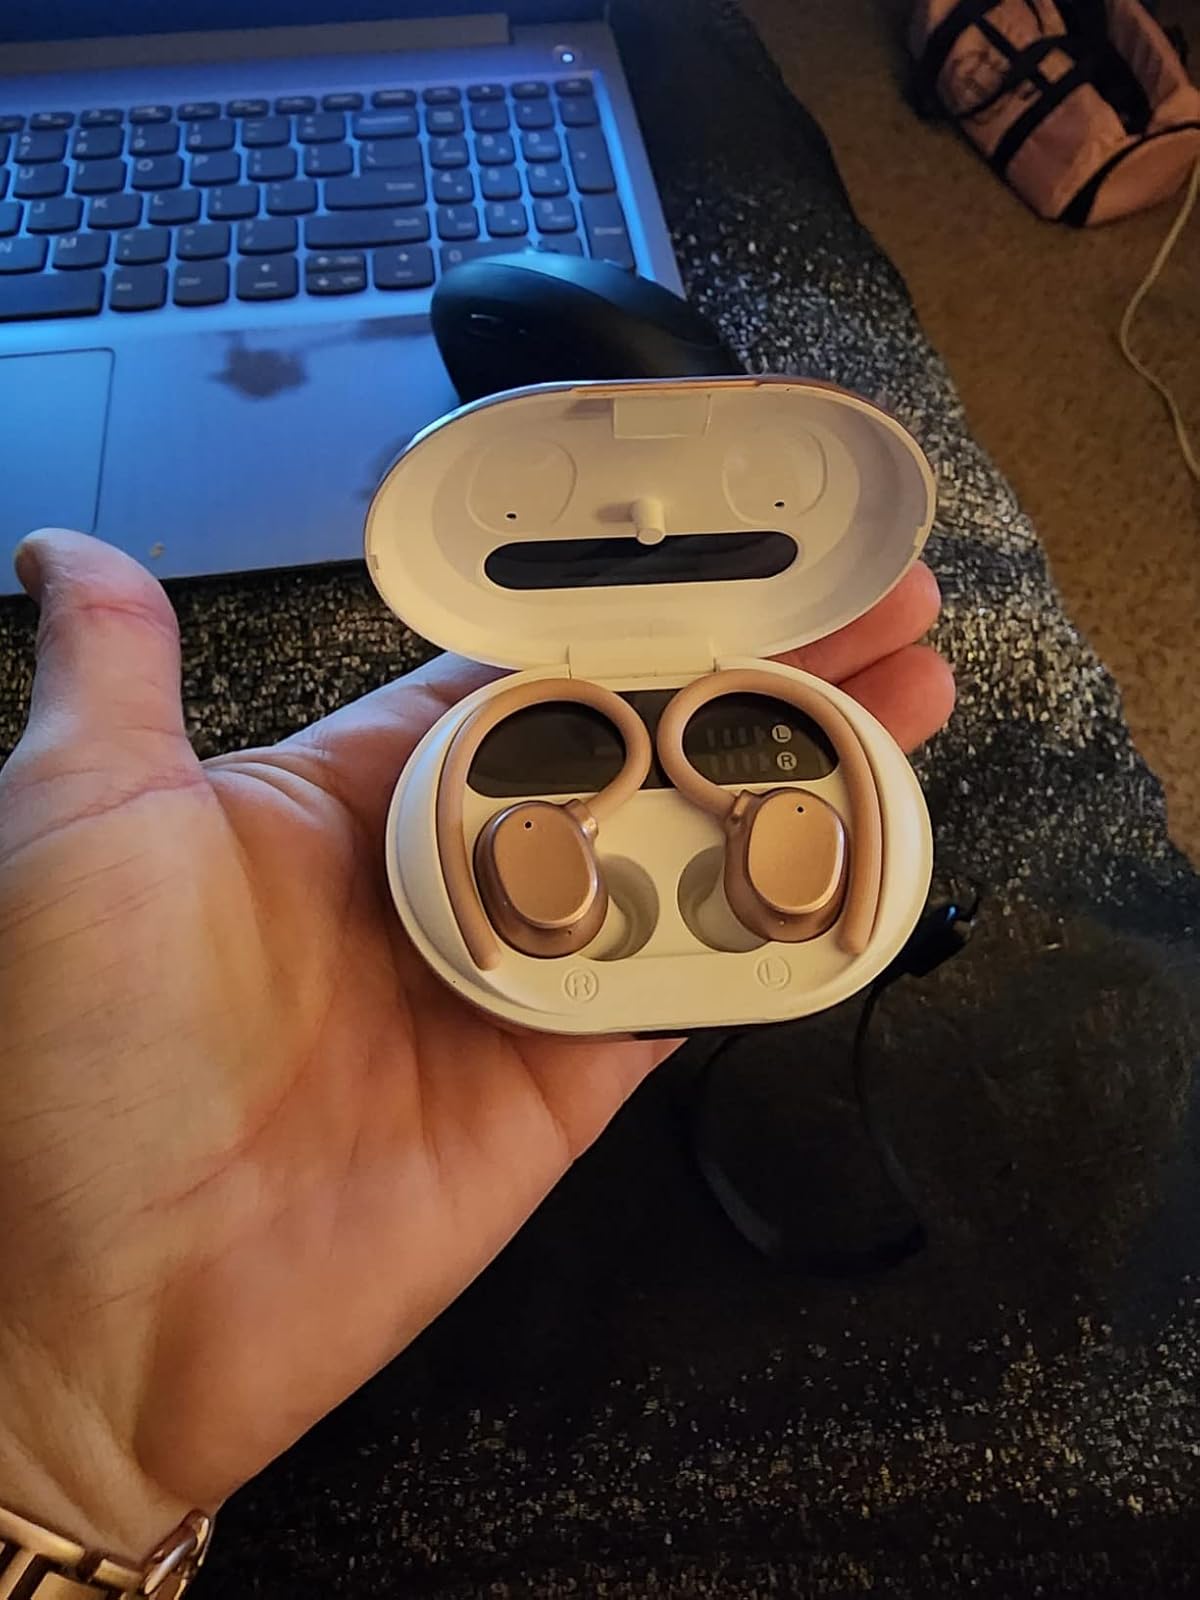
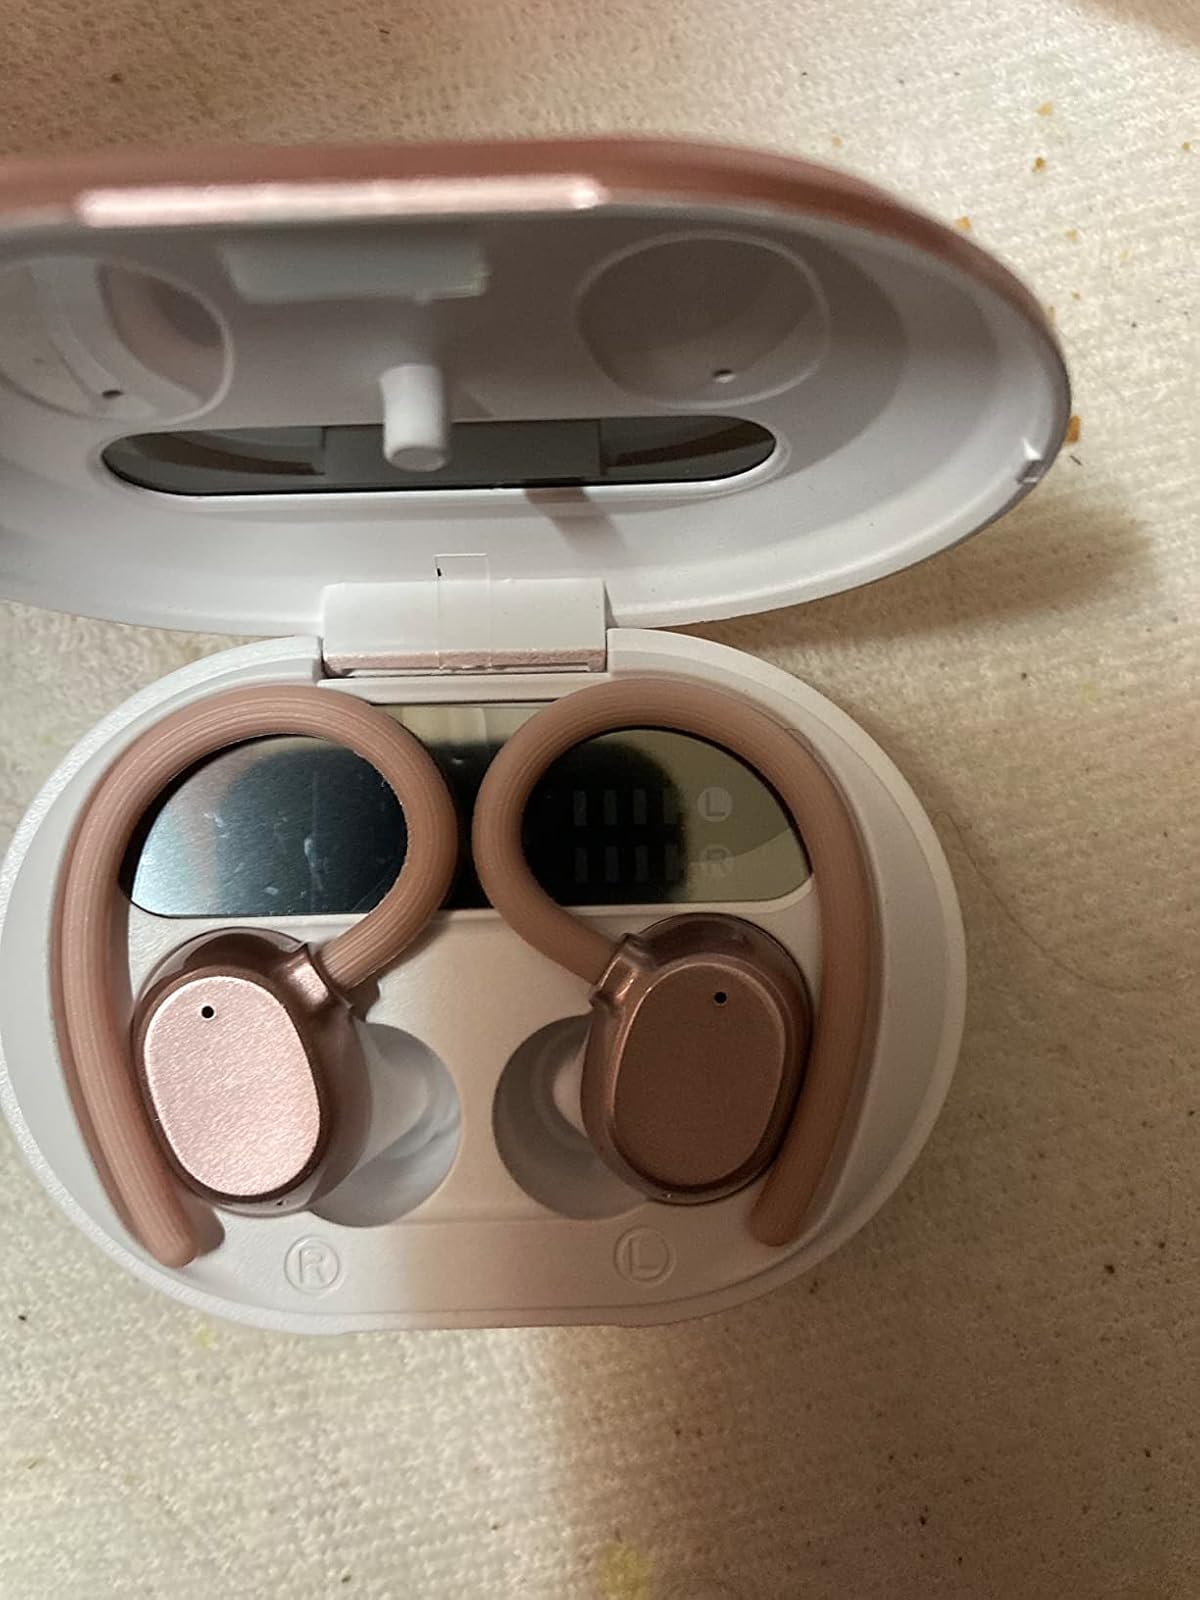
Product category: earbuds
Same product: yes